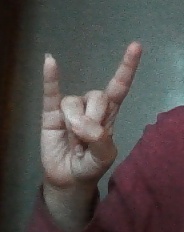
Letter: la